Christian art

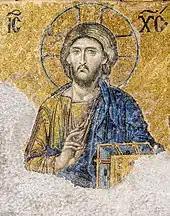

Early Christian art survives from dates near the origins of Christianity, although many early Christians associated figurative art with pagan religion, and were suspicious or hostile towards it. Over time, this lessened. But large free-standing sculpture, the medium for the most prominent pagan images, continued to be distrusted and largely shunned for some centuries, and virtually up to the present day in the Orthodox world. The oldest Christian sculptures are small reliefs from Roman sarcophagi, dating to the beginning of the 2nd century. The largest groups of Early Christian paintings come from the tombs in the Catacombs of Rome, and show the evolution of the depiction of Jesus, a process not complete until the 6th century, since when the conventional appearance of Jesus in art has remained remarkably consistent.